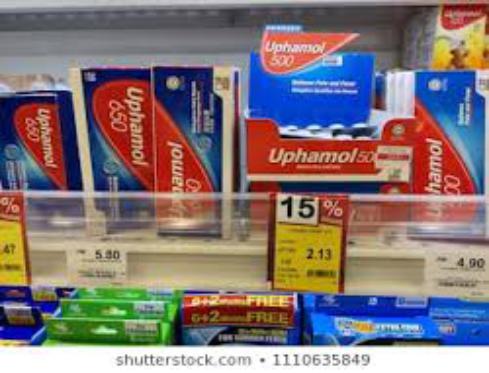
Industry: Medical